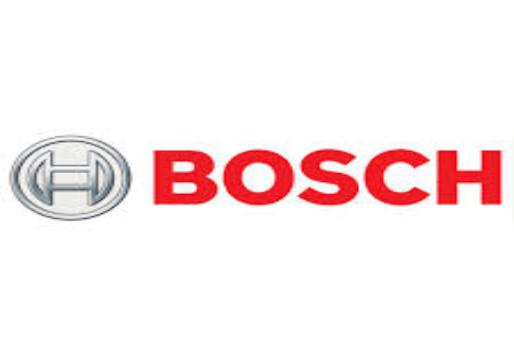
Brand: BOSCH
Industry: Others